Lennox Gardens, London

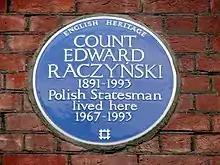
Blue plaque for Count Edward Raczynski, Polish statesman, who lived at no 8, 1967–1993

John Dunbar and his wife Marianne Faithfull lived in a flat in Lennox Gardens in the late 1960s, as did the American writer Anne Edwards and her husband Leon. James Gilbey, a scion of the Gilbey gin family, owned an apartment in Lennox Gardens and it was here that he would meet Diana, Princess of Wales during their romance from the summer of 1989. Their relationship was later captured in the Squidgygate tapes.